VS-21

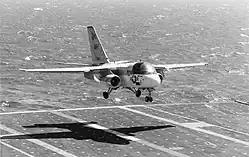

After leaving for another cruise on 5 January 1988, VS-21 and her air wing replaced the USS "Midway" and her air wing on 14–15 February before arriving in the Persian Gulf for Earnest Will on 18 February. Between 18 February and 10 March and then from 19 March and 22 May, VS-21 and CVW-11 conducted operations in the Persian Gulf which included taking part in a supporting role during Operation Praying Mantis on 18 April. During their transit to British Hong Kong, on 5–6 June, one of their S-3A Vikings during takeoff rolled to left and crashed into the sea. Despite ejecting, three of the four crew on board perished, including VS-21's CO. VS-21 returned to the States on 1 July 1988.